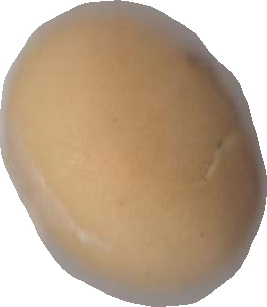
Variety: Grobogan